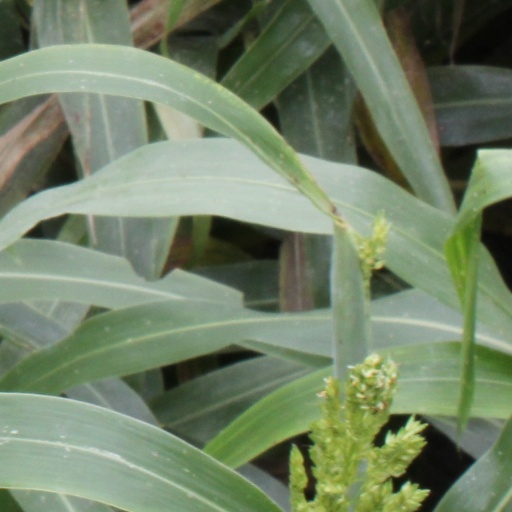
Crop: sorghum